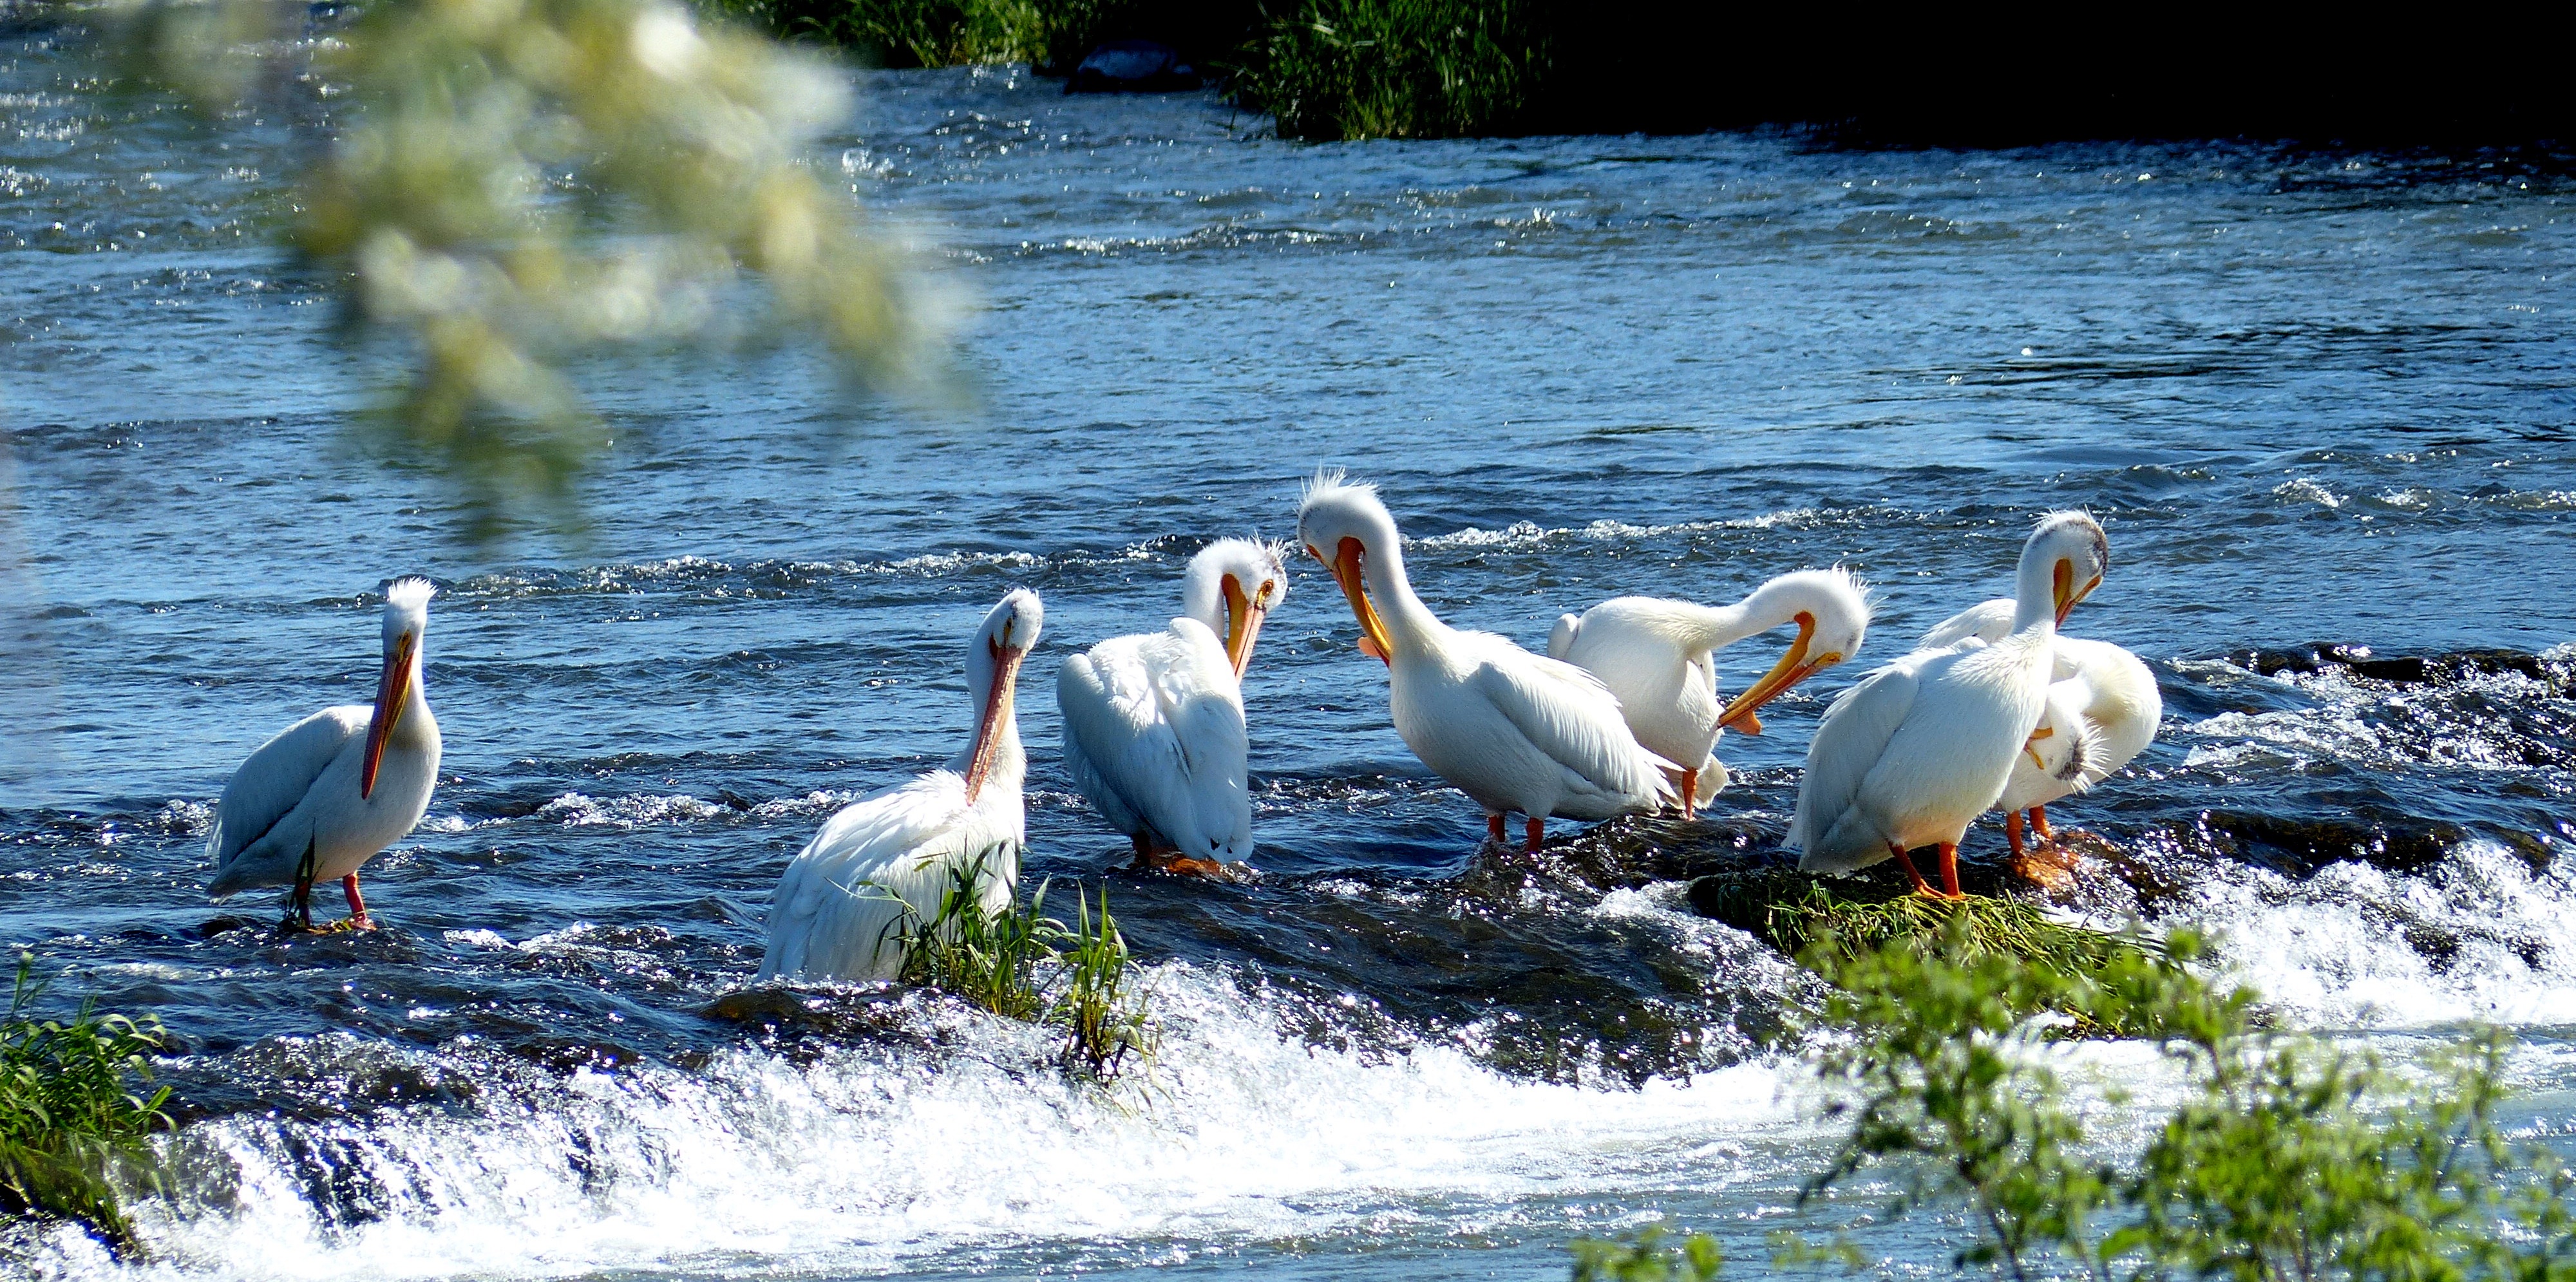
bird, pelican, seabird, flock, wildlife, fishing, fauna, birds, animals, vertebrate, pelicans